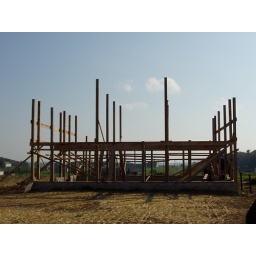
It was action packed in front of our house when the new Amish neighbors rigged up this new barn frame.